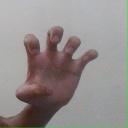
अक्षर: झ